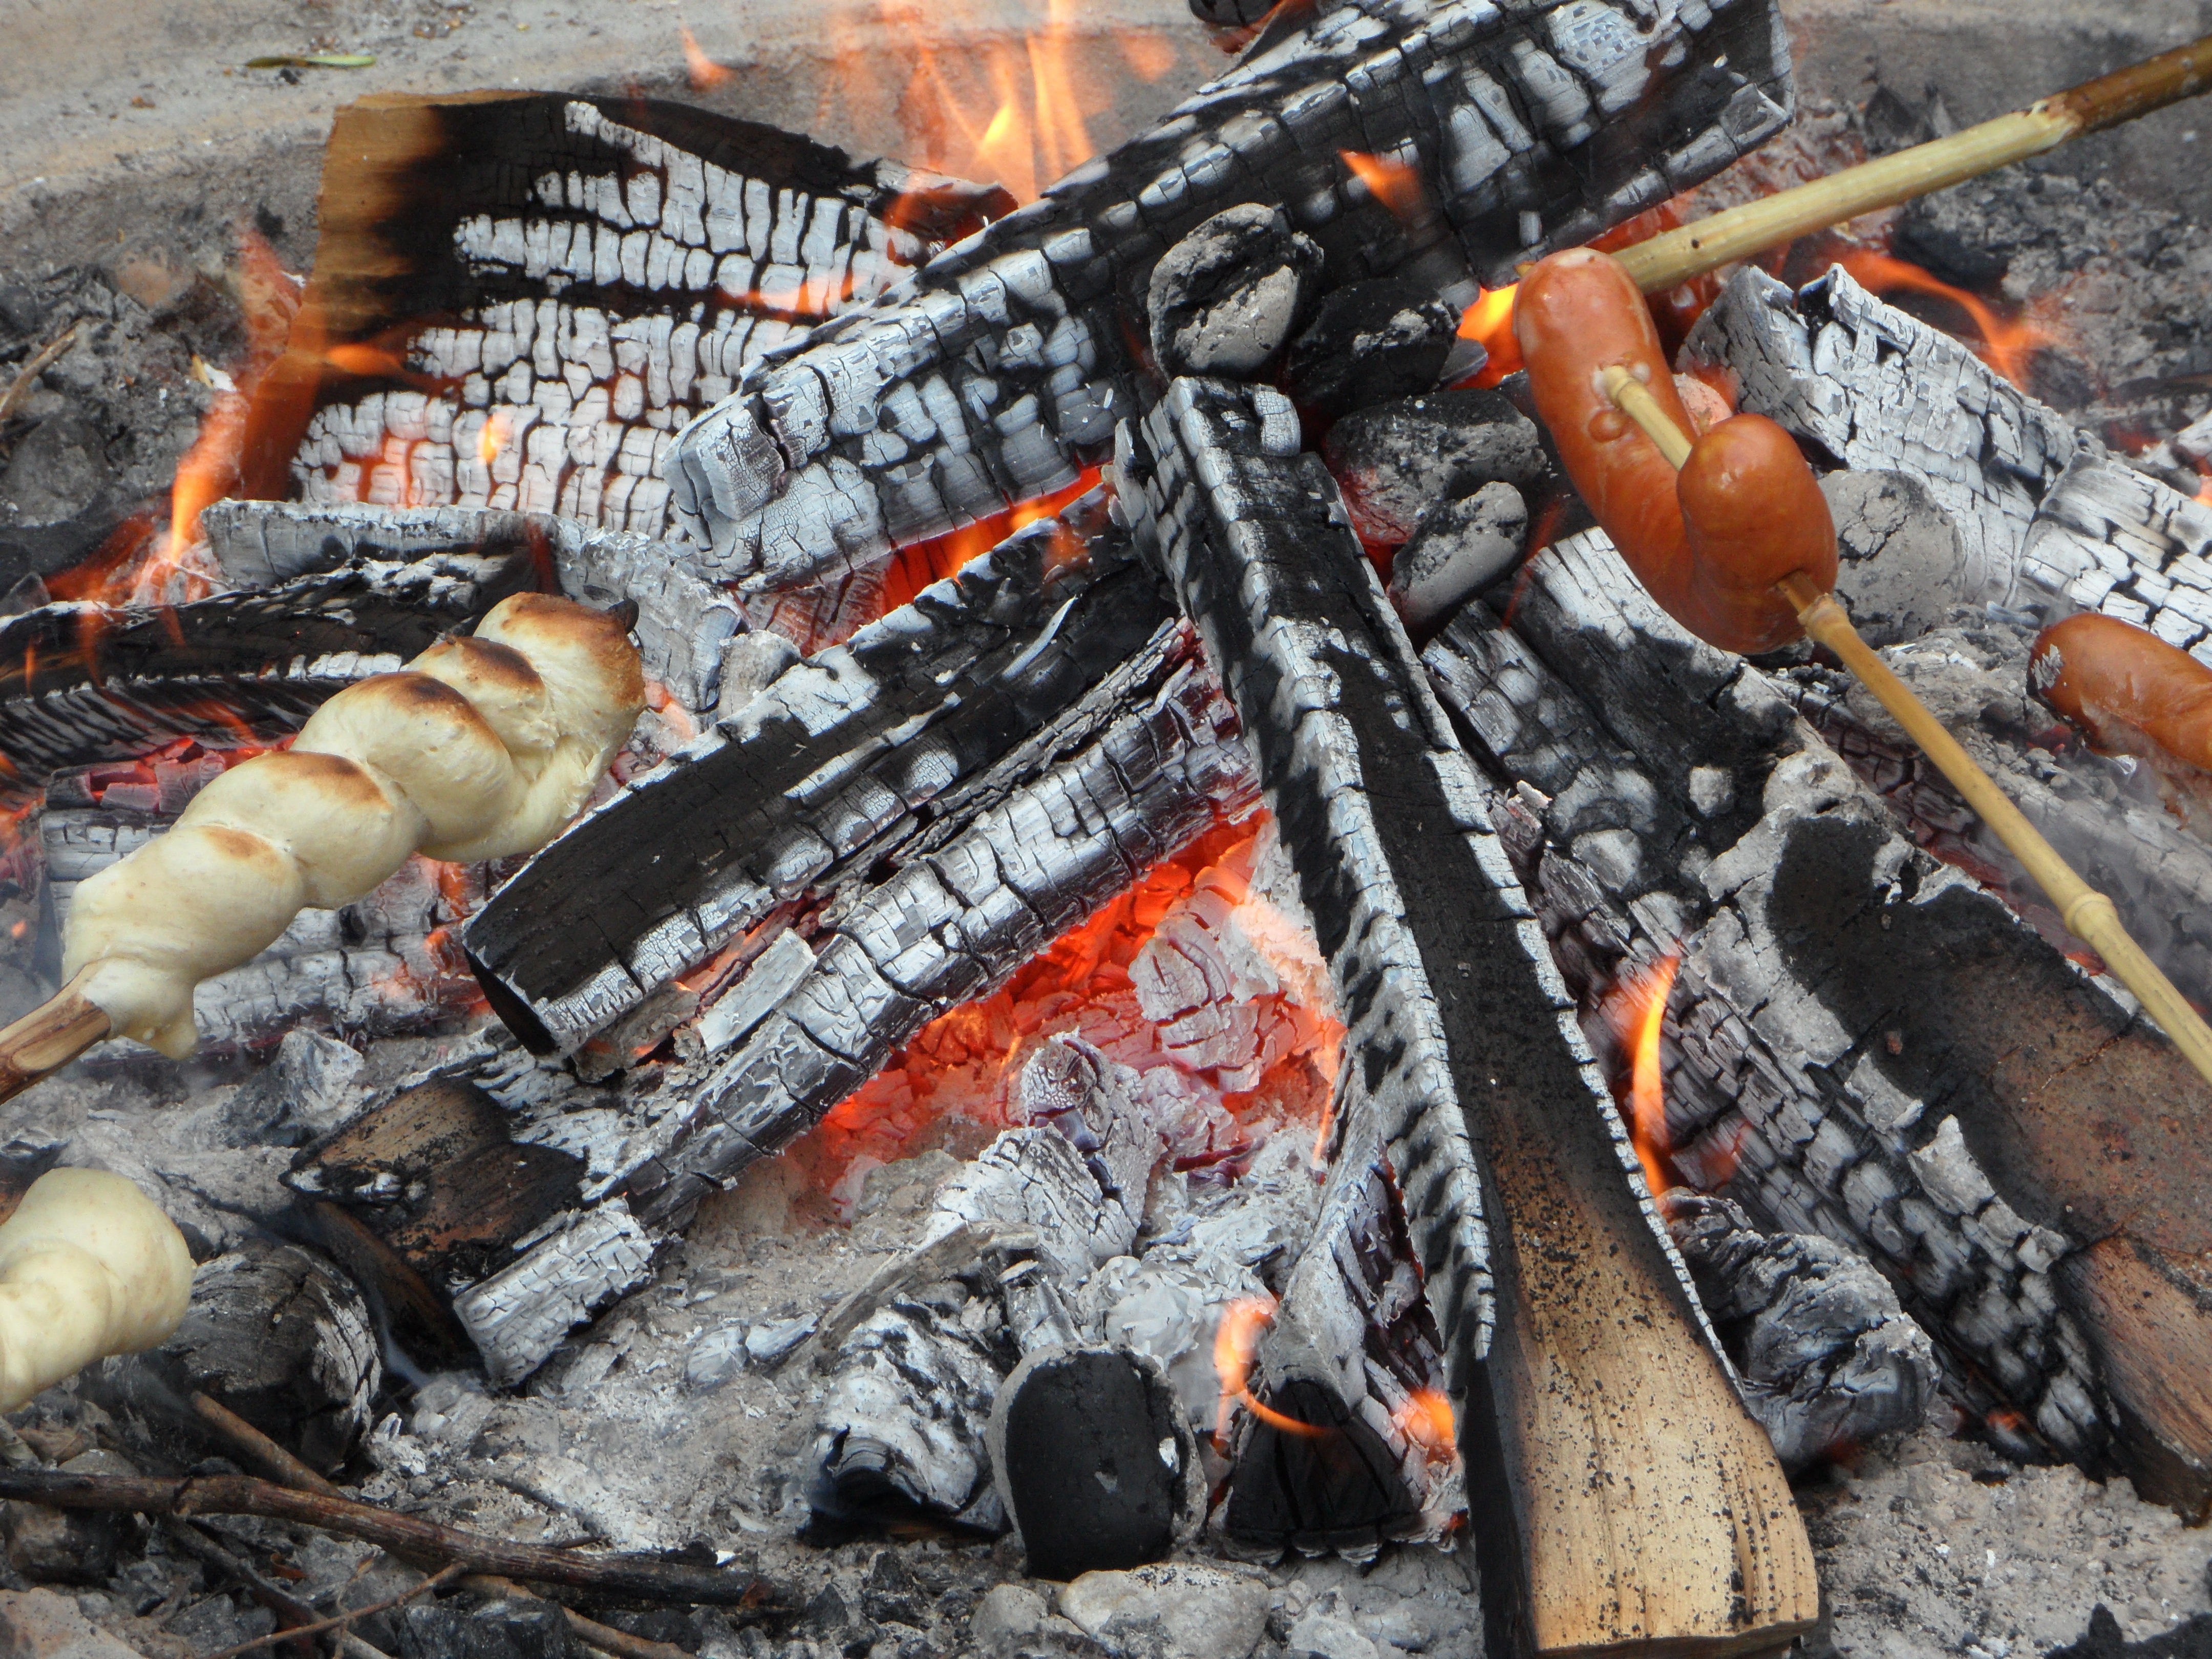
wood, track, food, fire, fireplace, barbecue, heat, grill, sausage, hot, grilled, grilling, sommerfest, geological phenomenon, stick bread